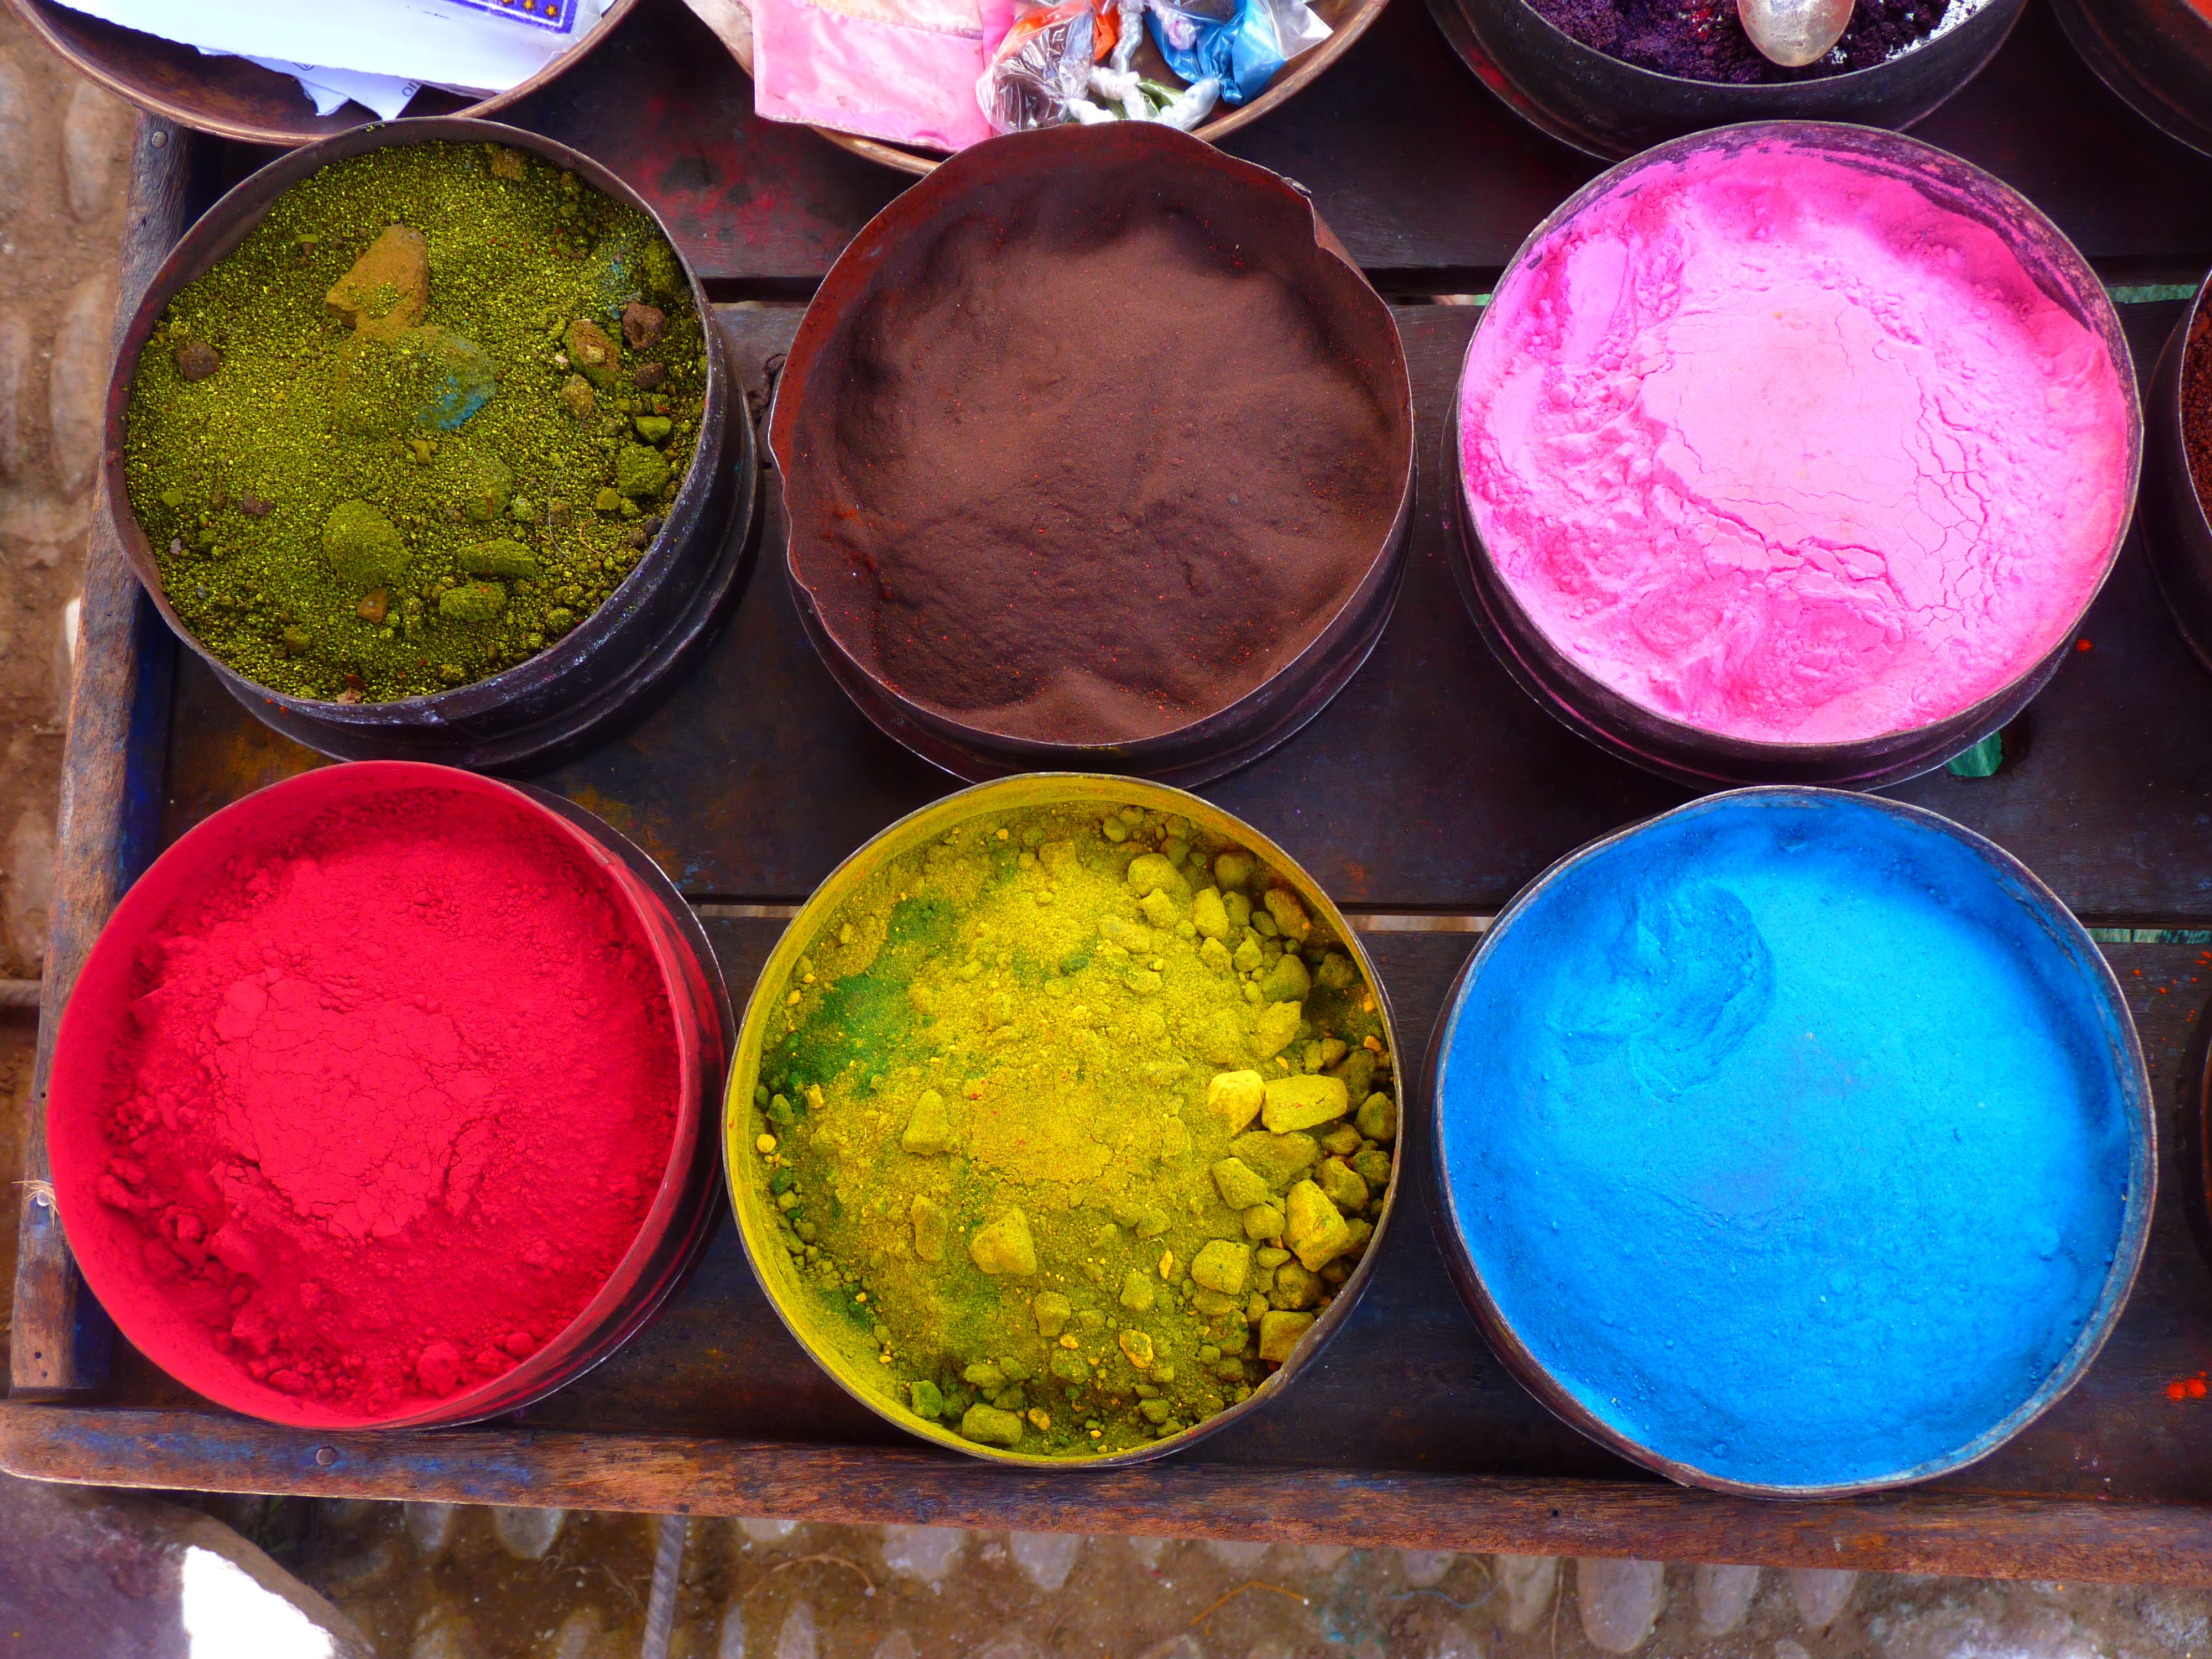
flower, food, green, red, color, brown, paint, blue, colorful, yellow, pink, coloring, eye, bright, organ, farbpulver, color powder, ink cup